Abby Bishop

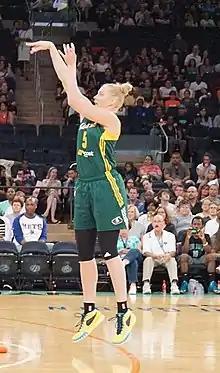
Bishop in Madison Square Garden in 2015

Abby Bishop (born 29 November 1988) is an Australian former professional basketball player. She played in the Women's National Basketball League (WNBL) between 2005 and 2025 for the Australian Institute of Sport, Canberra Capitals, Dandenong Rangers, Adelaide Lightning, Townsville Fire and Southside Flyers. She played three seasons in the Women's National Basketball Association (WNBA), winning a WNBA championship in 2010 with the Seattle Storm. She was a member of the Australia women's national basketball team and won a bronze medal at the 2012 Summer Olympics.